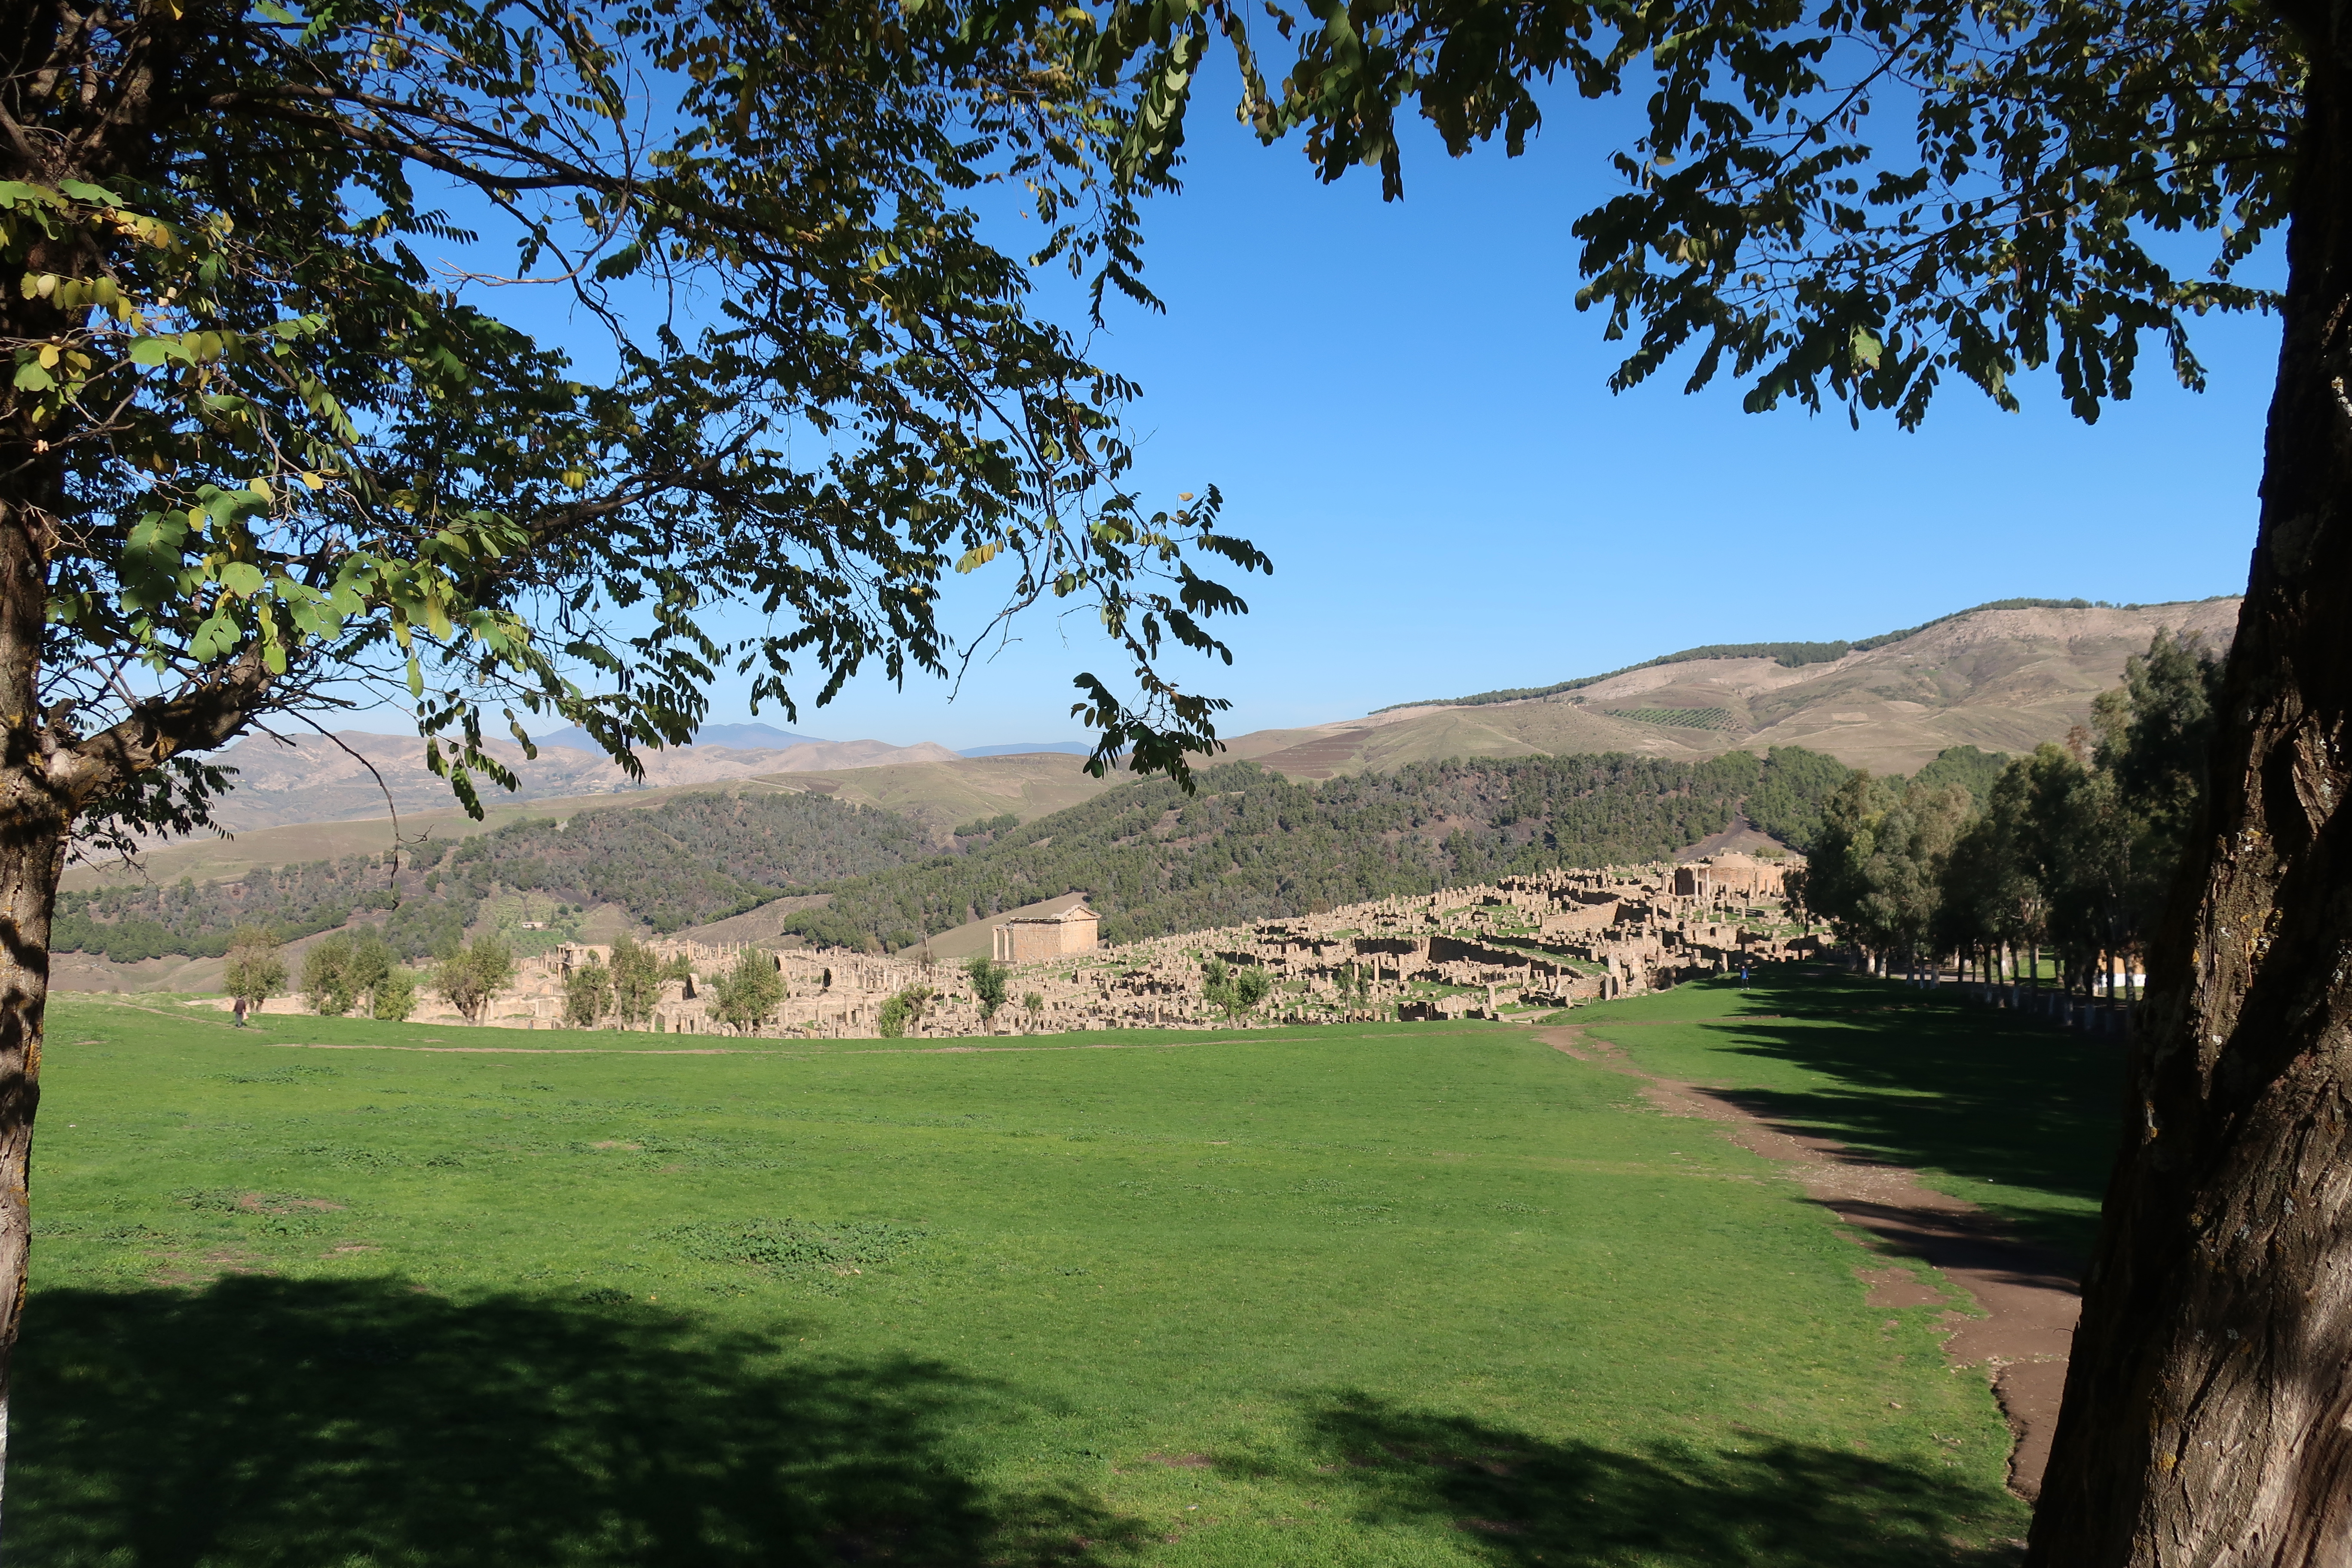
travel, temple, stone, architecture, ancient, tourism, reap, building, ruin, tower, old, monument, religious, reflection, site, heritage, exterior, tomb, historic site, ancient history, ruins, archaeological site, stone carving, rock, carving, sculpture, history, medieval architecture, city, sky, outcrop, tree, place of worship, statue, national park, world heritage site, grassland, grass, pasture, field, hill, rural area, landscape, meadow, plain, hill station, lawn, land lot, golf club, prairie, mountain, plant, grass family, plantation, mount scenery, golf course, cloud, farm